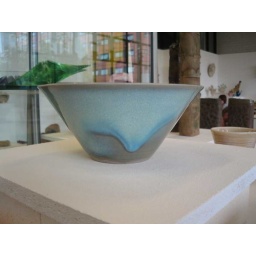
stoneware bowl in blue chun glaze